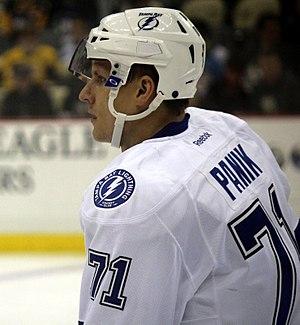
Richard Pánik est un joueur professionnel de hockey sur glace slovaque. Il évolue au poste de ailier.